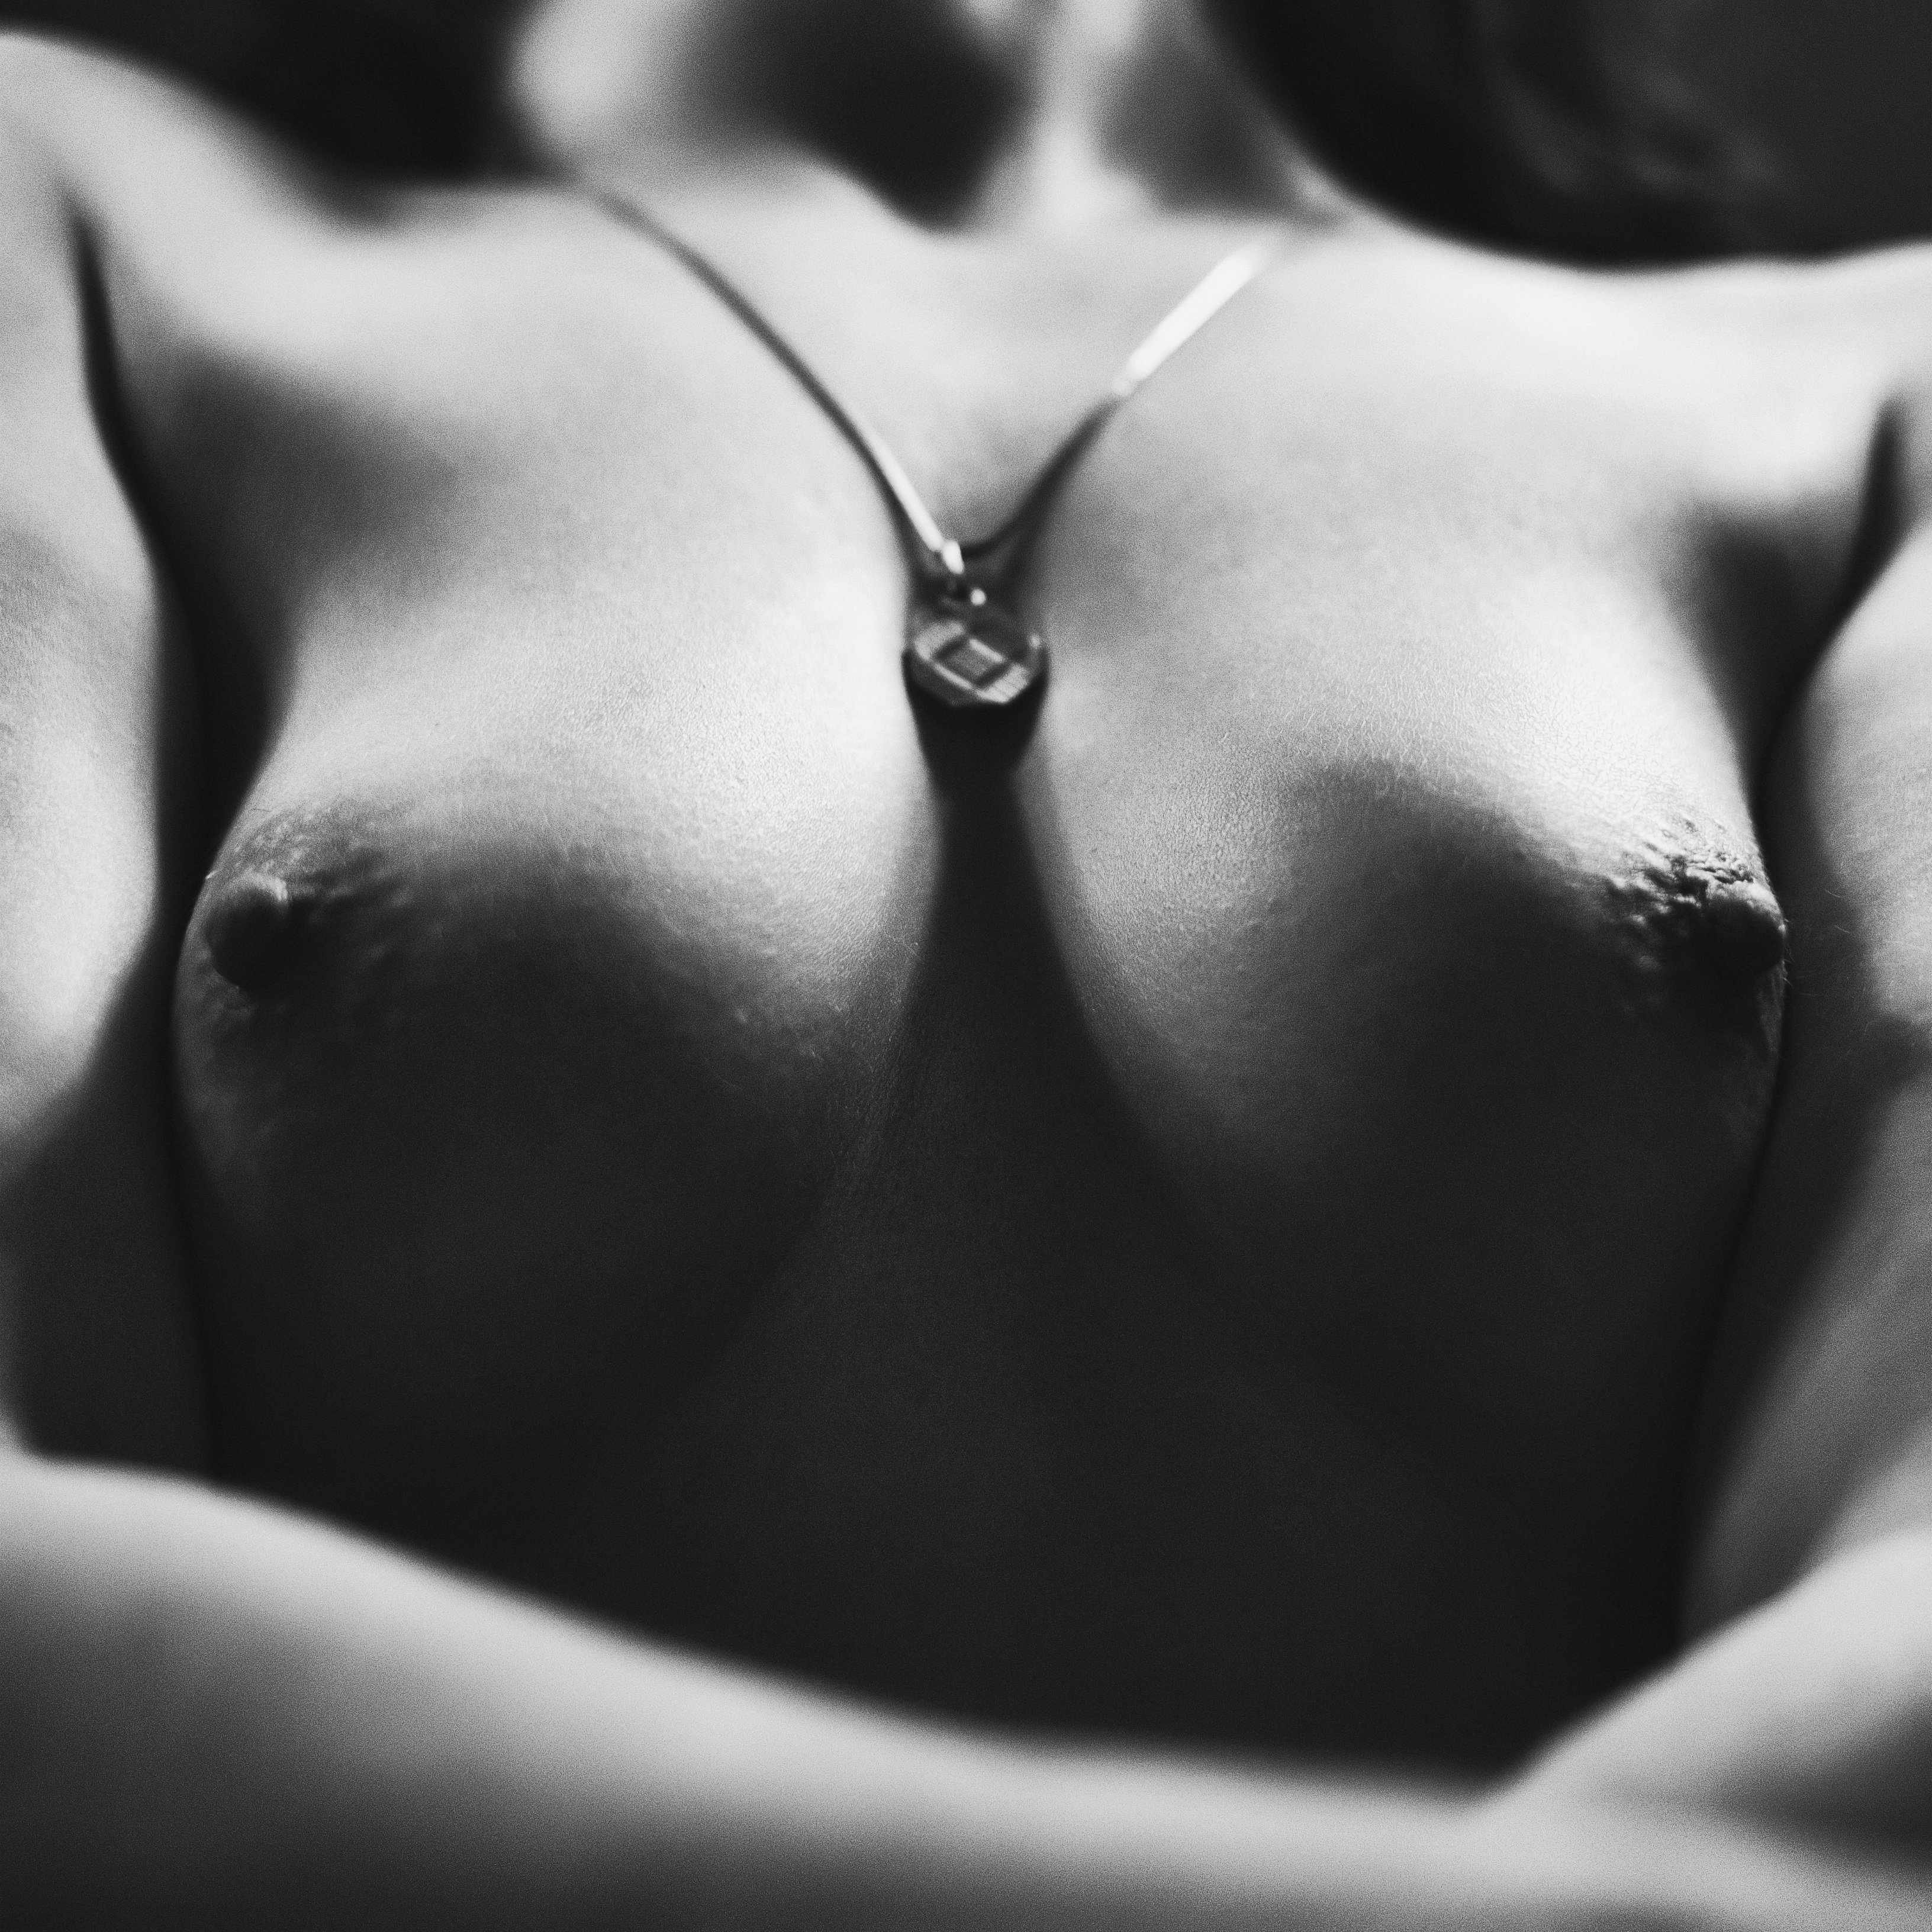
hand, black and white, girl, white, photography, chain, portrait, model, black, monochrome, arm, muscle, chest, close up, human body, lingerie, back, beauty, breast, tenderness, nipple, erotica, brassiere, medallion, monochrome photography, undergarment